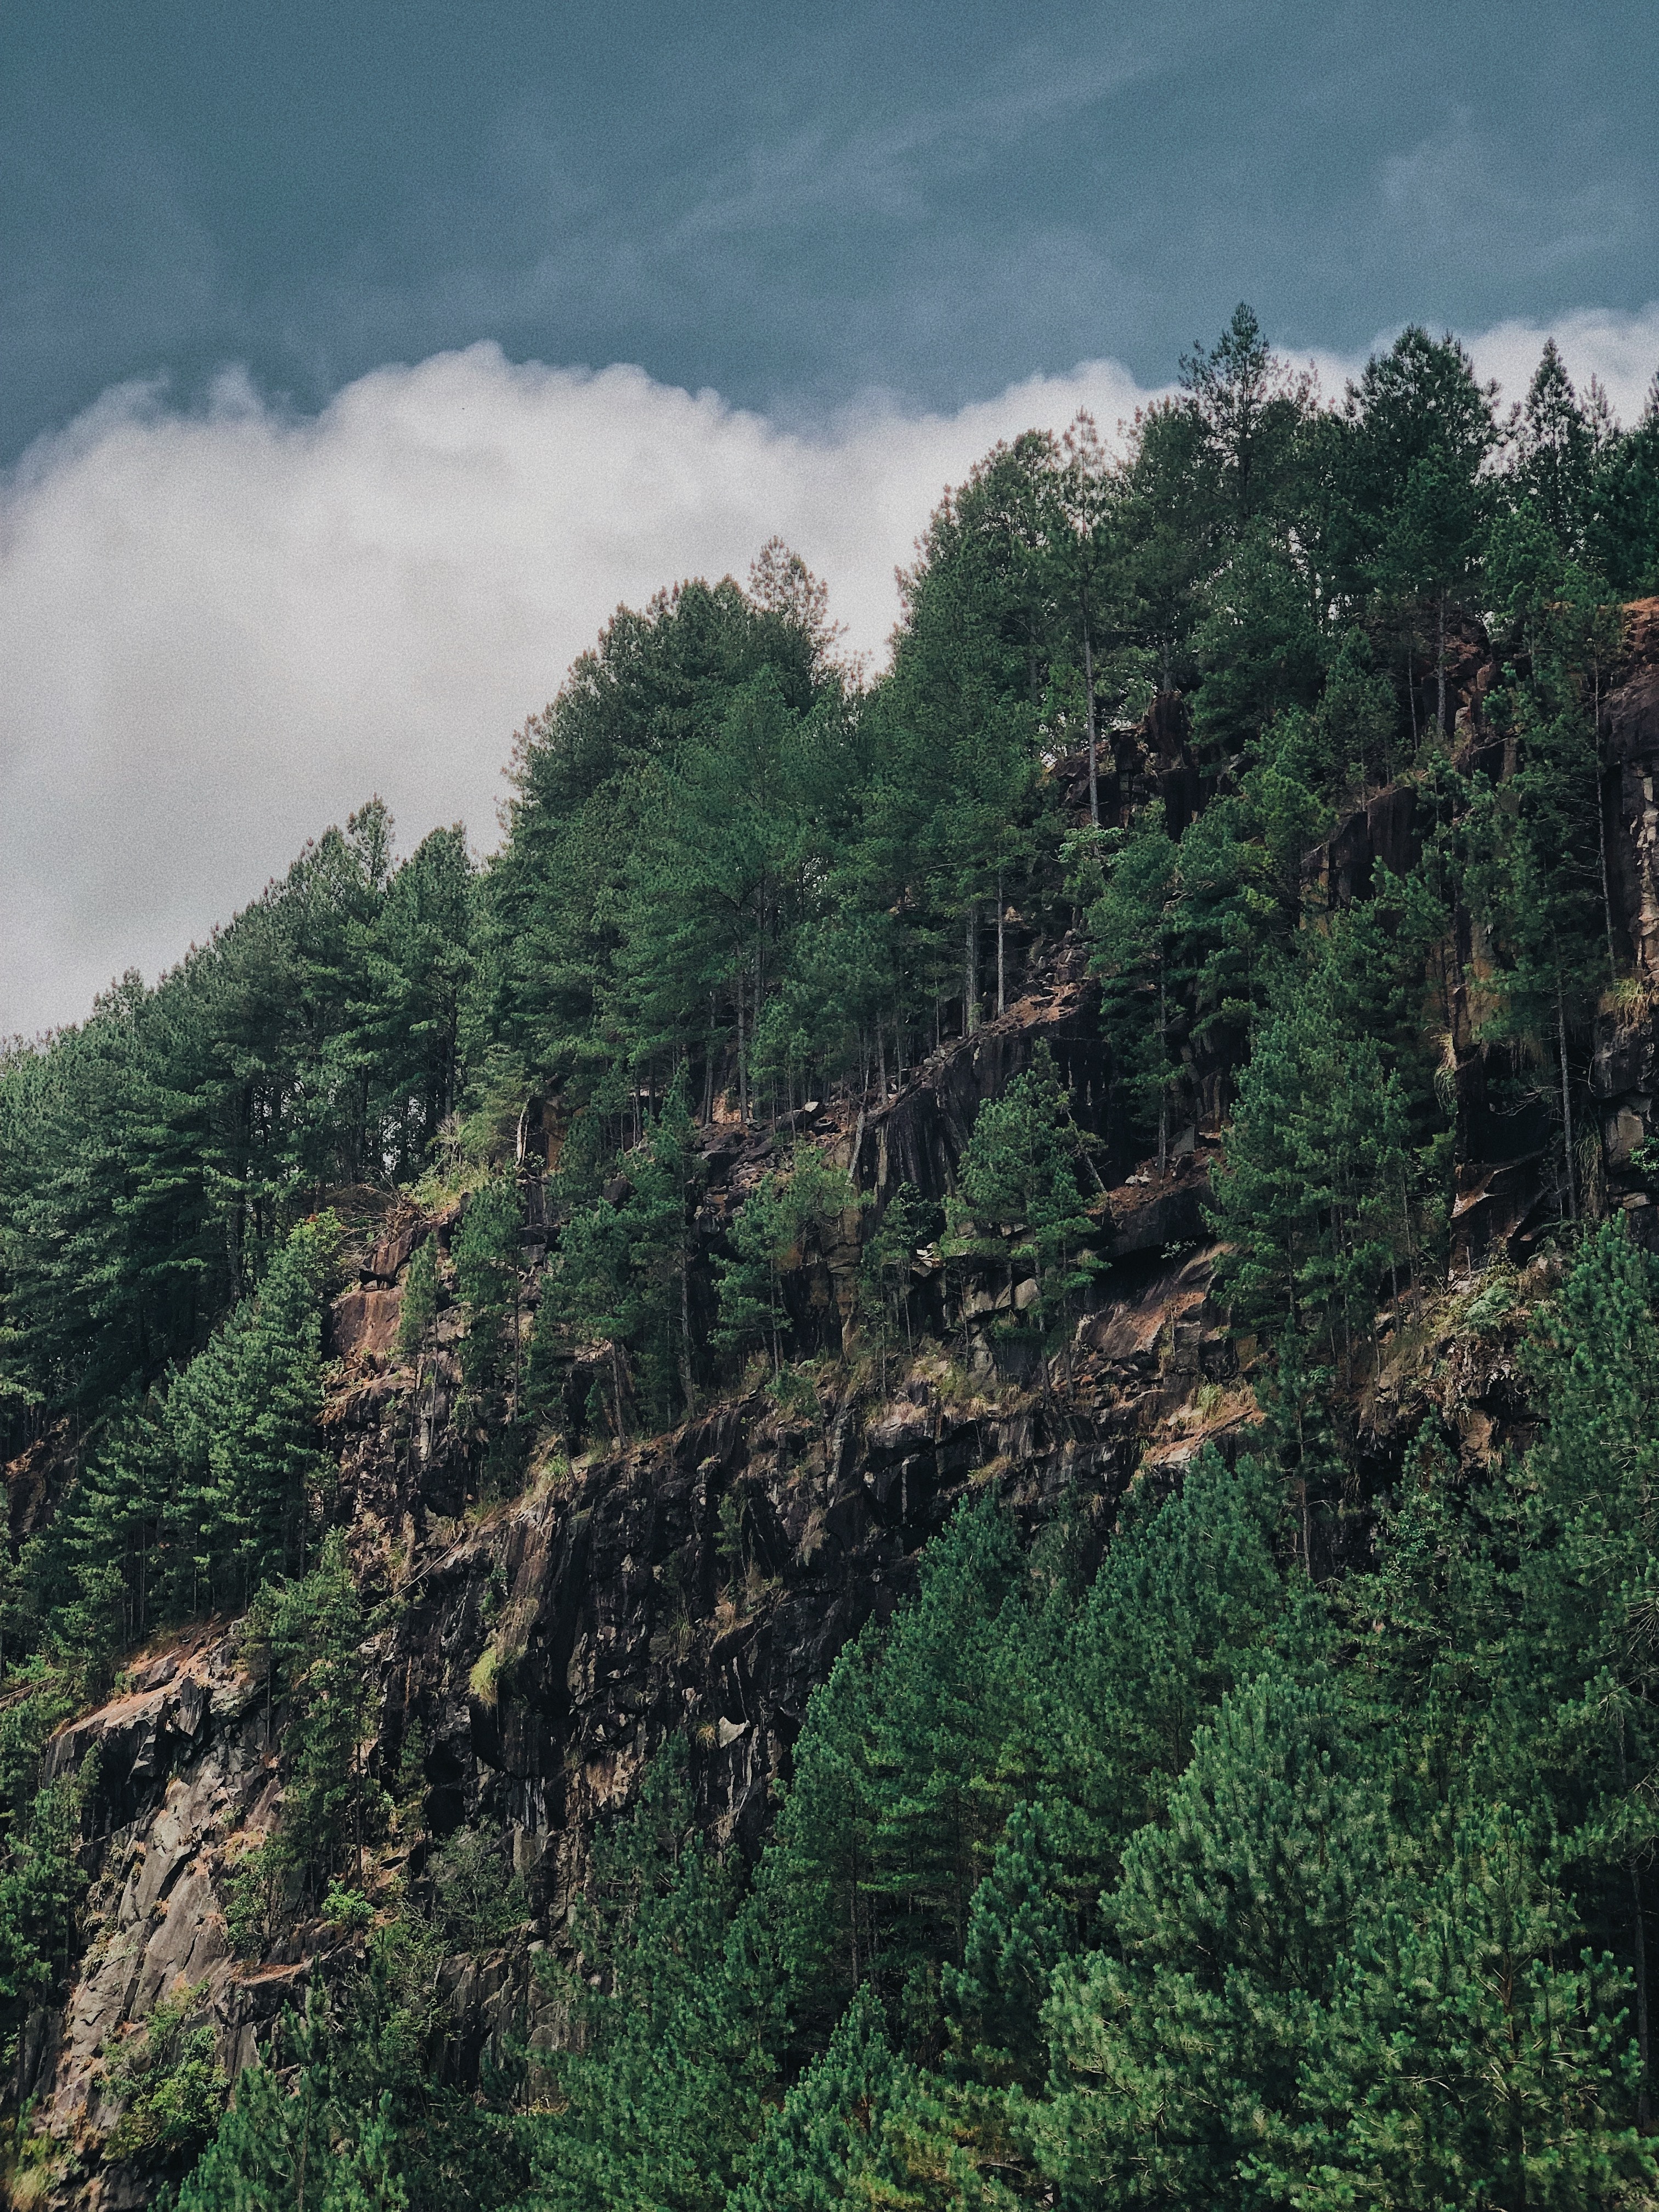
nature, vegetation, natural landscape, tree, sky, green, natural environment, forest, tropical and subtropical coniferous forests, nature reserve, wilderness, rainforest, jungle, cloud, mountain, biome, hill station, old growth forest, woody plant, plant, outcrop, valdivian temperate rain forest, escarpment, rock, terrain, national park, hill, cliff, formation, geology, plant community, temperate broadleaf and mixed forest, state park, temperate coniferous forest, meteorological phenomenon, pine family, world, road, tourism